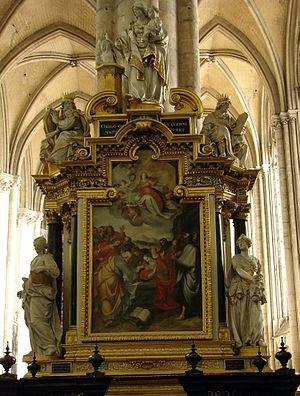
Chapelle de Notre-Dame du Pilier Rouge ou de Notre-Dame de Puy
La Beata Maria Virgo in cælum Assumpta in gallicæ, ou Galliam Ecclesiæ filiam selon les premiers mots, est une lettre apostolique du pape Pie XI, énoncée le 2 mars 1922, au début de son pontificat. Il s'agit d'un document papal qui proclame officiellement la principale et la secondaire patronnes de la France, Notre Dame ainsi que sainte Jeanne d'Arc.